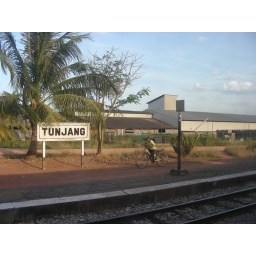
Stopped at Tunjang in northern Malaysia, waiting for a delayed southbound train to clear the single track ahead.